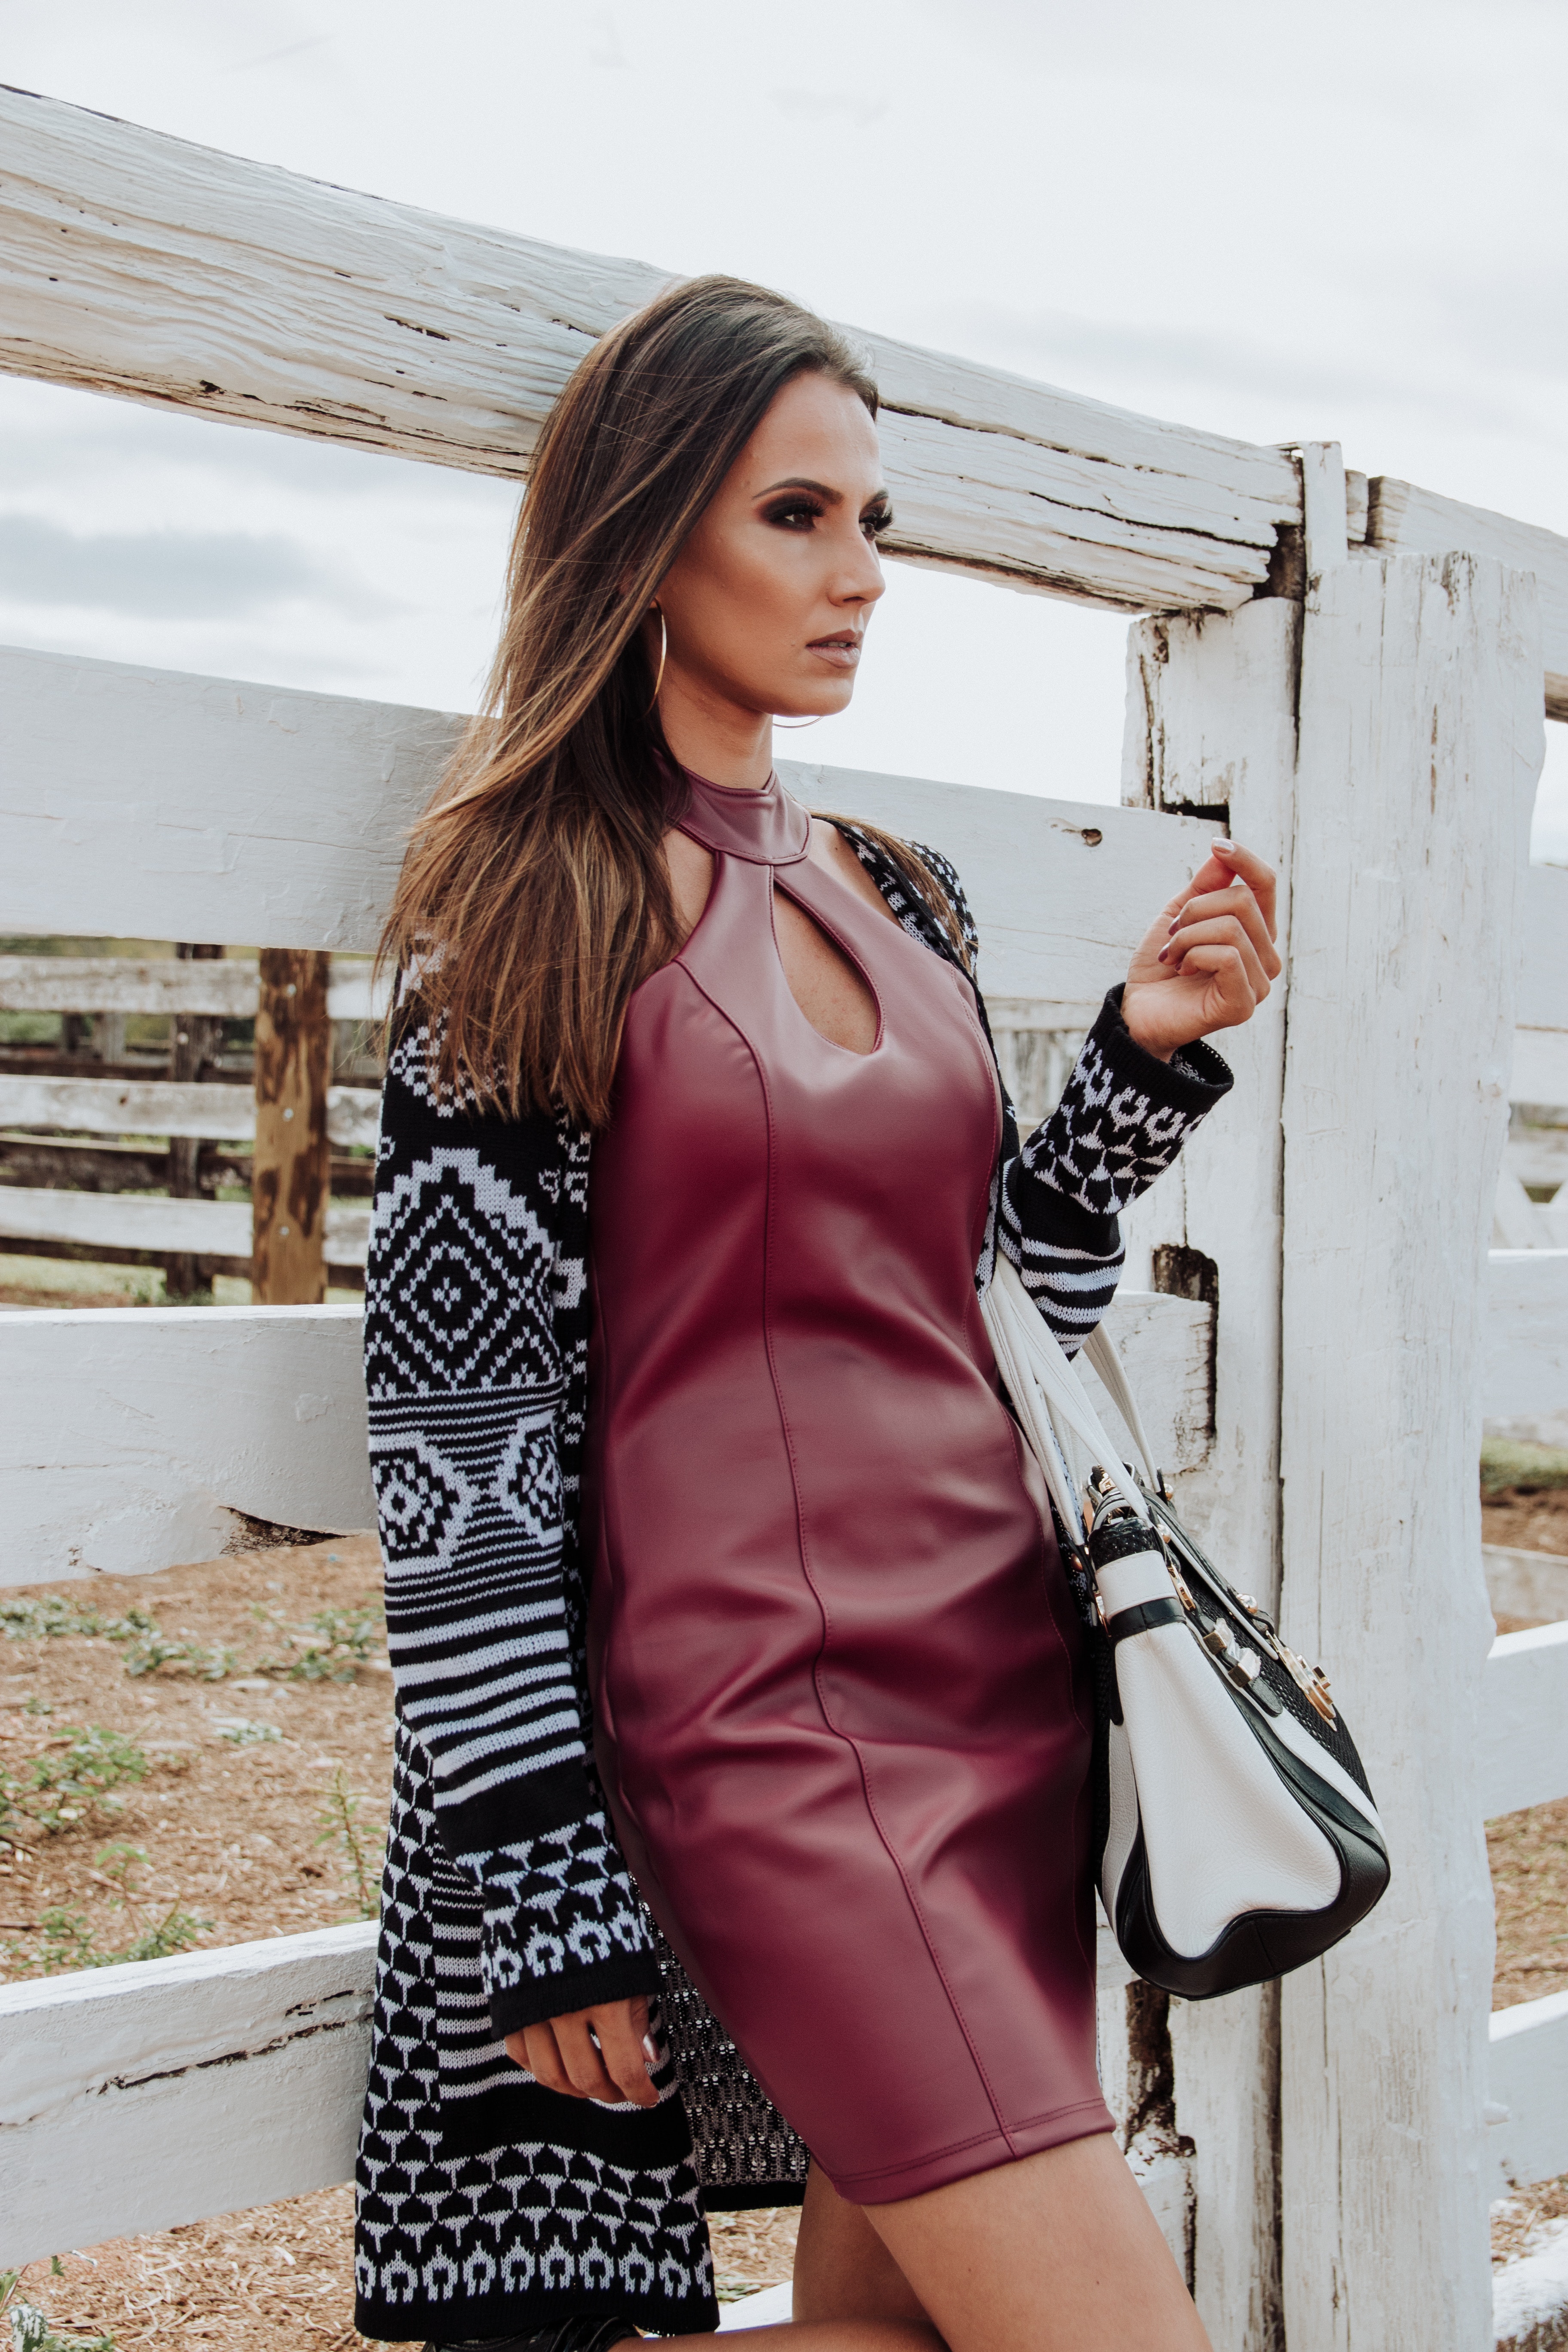
clothing, dress, pink, beauty, fashion, shoulder, photo shoot, street fashion, photography, model, outerwear, fashion model, fashion design, magenta, formal wear, sleeve, neck, blazer, fashion accessory, style, jacket, costume